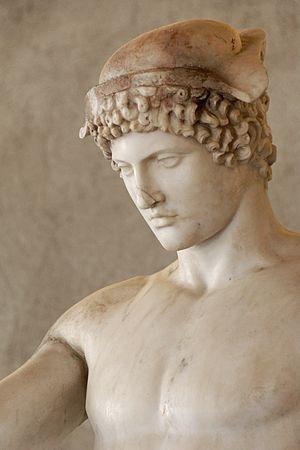
Hermès Logios. Marbre, copie romaine de la fin du Ier siècle-début du IIe siècle ap. J.-C. d'après un original grec du Ve siècle av. J.-C. Italiano: Cosidetto “Hermes Logios”. Marmo, copia romana della fine del I sec.-inizio del II sec. d.C. da un originale greco del V sec. a.C.